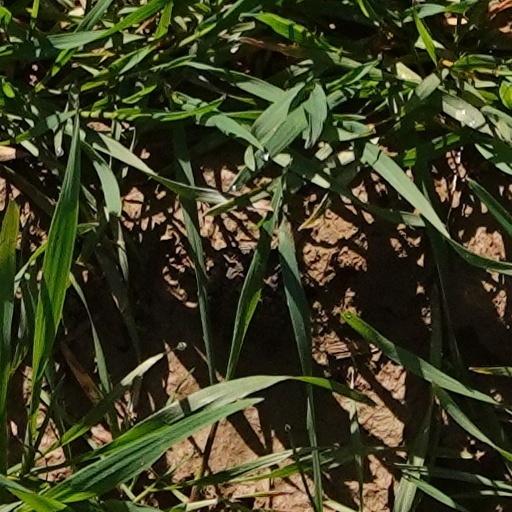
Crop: wheat